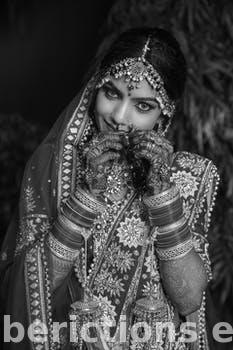
Label: Watermark